Anne Dudley Blitz

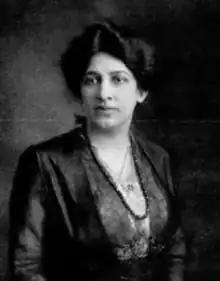
Anne Dudley Blitz, from the 1916 yearbook of William Smith College

Anne Dudley Blitz (January 27, 1881 – February 18, 1951) was an American college administrator. She was the first Dean of Women at the University of Kansas from 1921 to 1923, and Dean of Women at the University of Minnesota from 1923 to 1949.